Laurent Lokoli

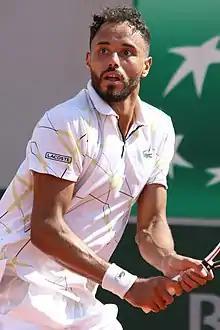
Lokoli at the 2022 French Open

Laurent Lokoli (born 18 October 1994) is a French professional tennis player. Lokoli plays primarily ATP Challenger and ITF events. He has a career-high ATP singles ranking of No. 167 achieved on 27 February 2023.